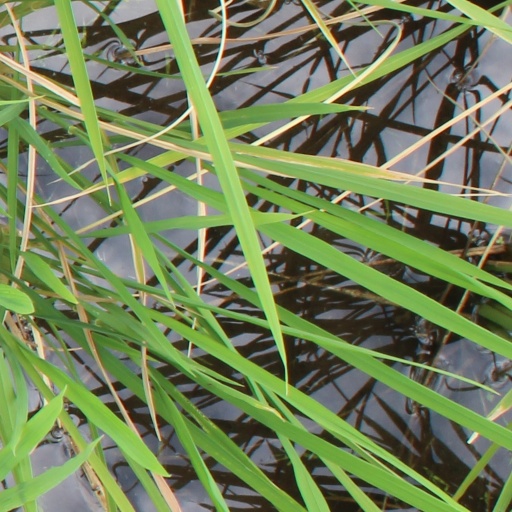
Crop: rice